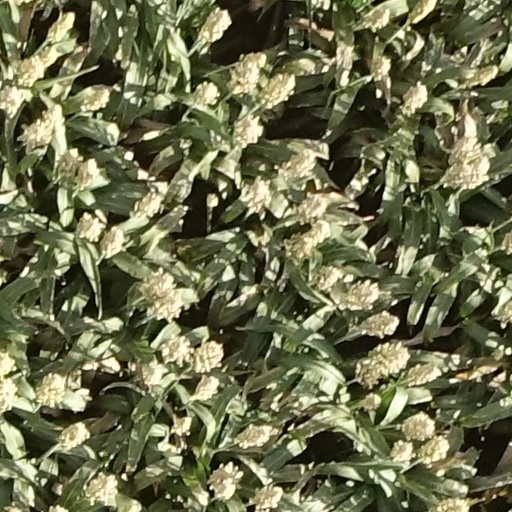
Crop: sorghum